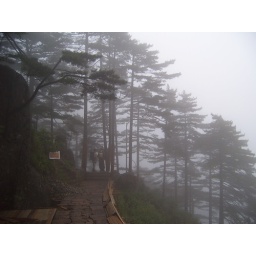
Down the yellow mountains in the mist.